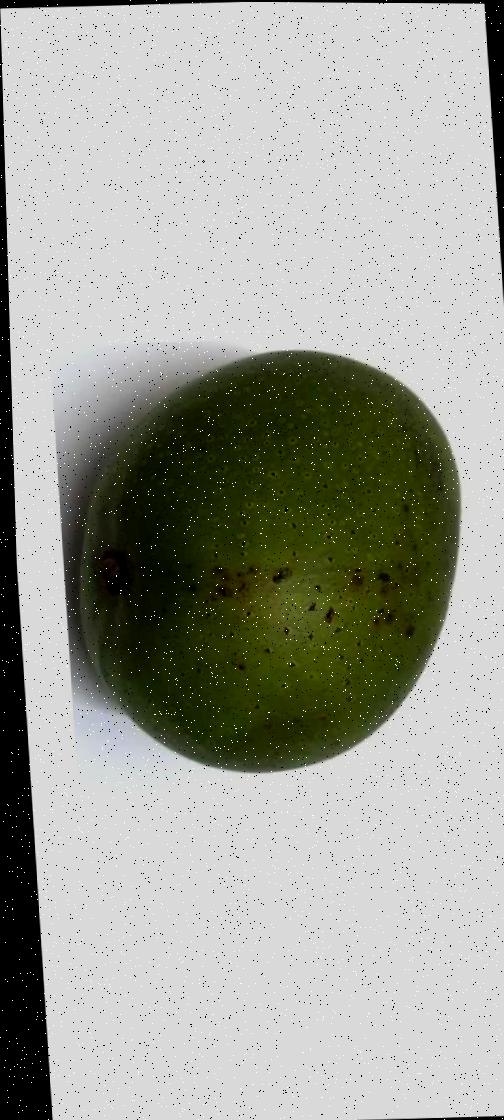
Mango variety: Ashshina Zhinuk